Kenai River

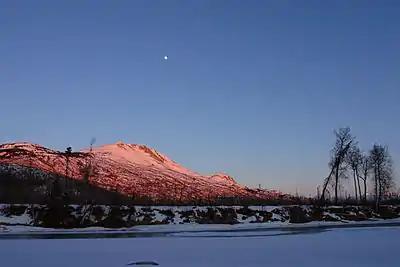
The Kenai in winter, March 2007

Along with Kenai's fish, the Kenai River area is home to other wildlife, including moose, bears, and multiple species of birds.